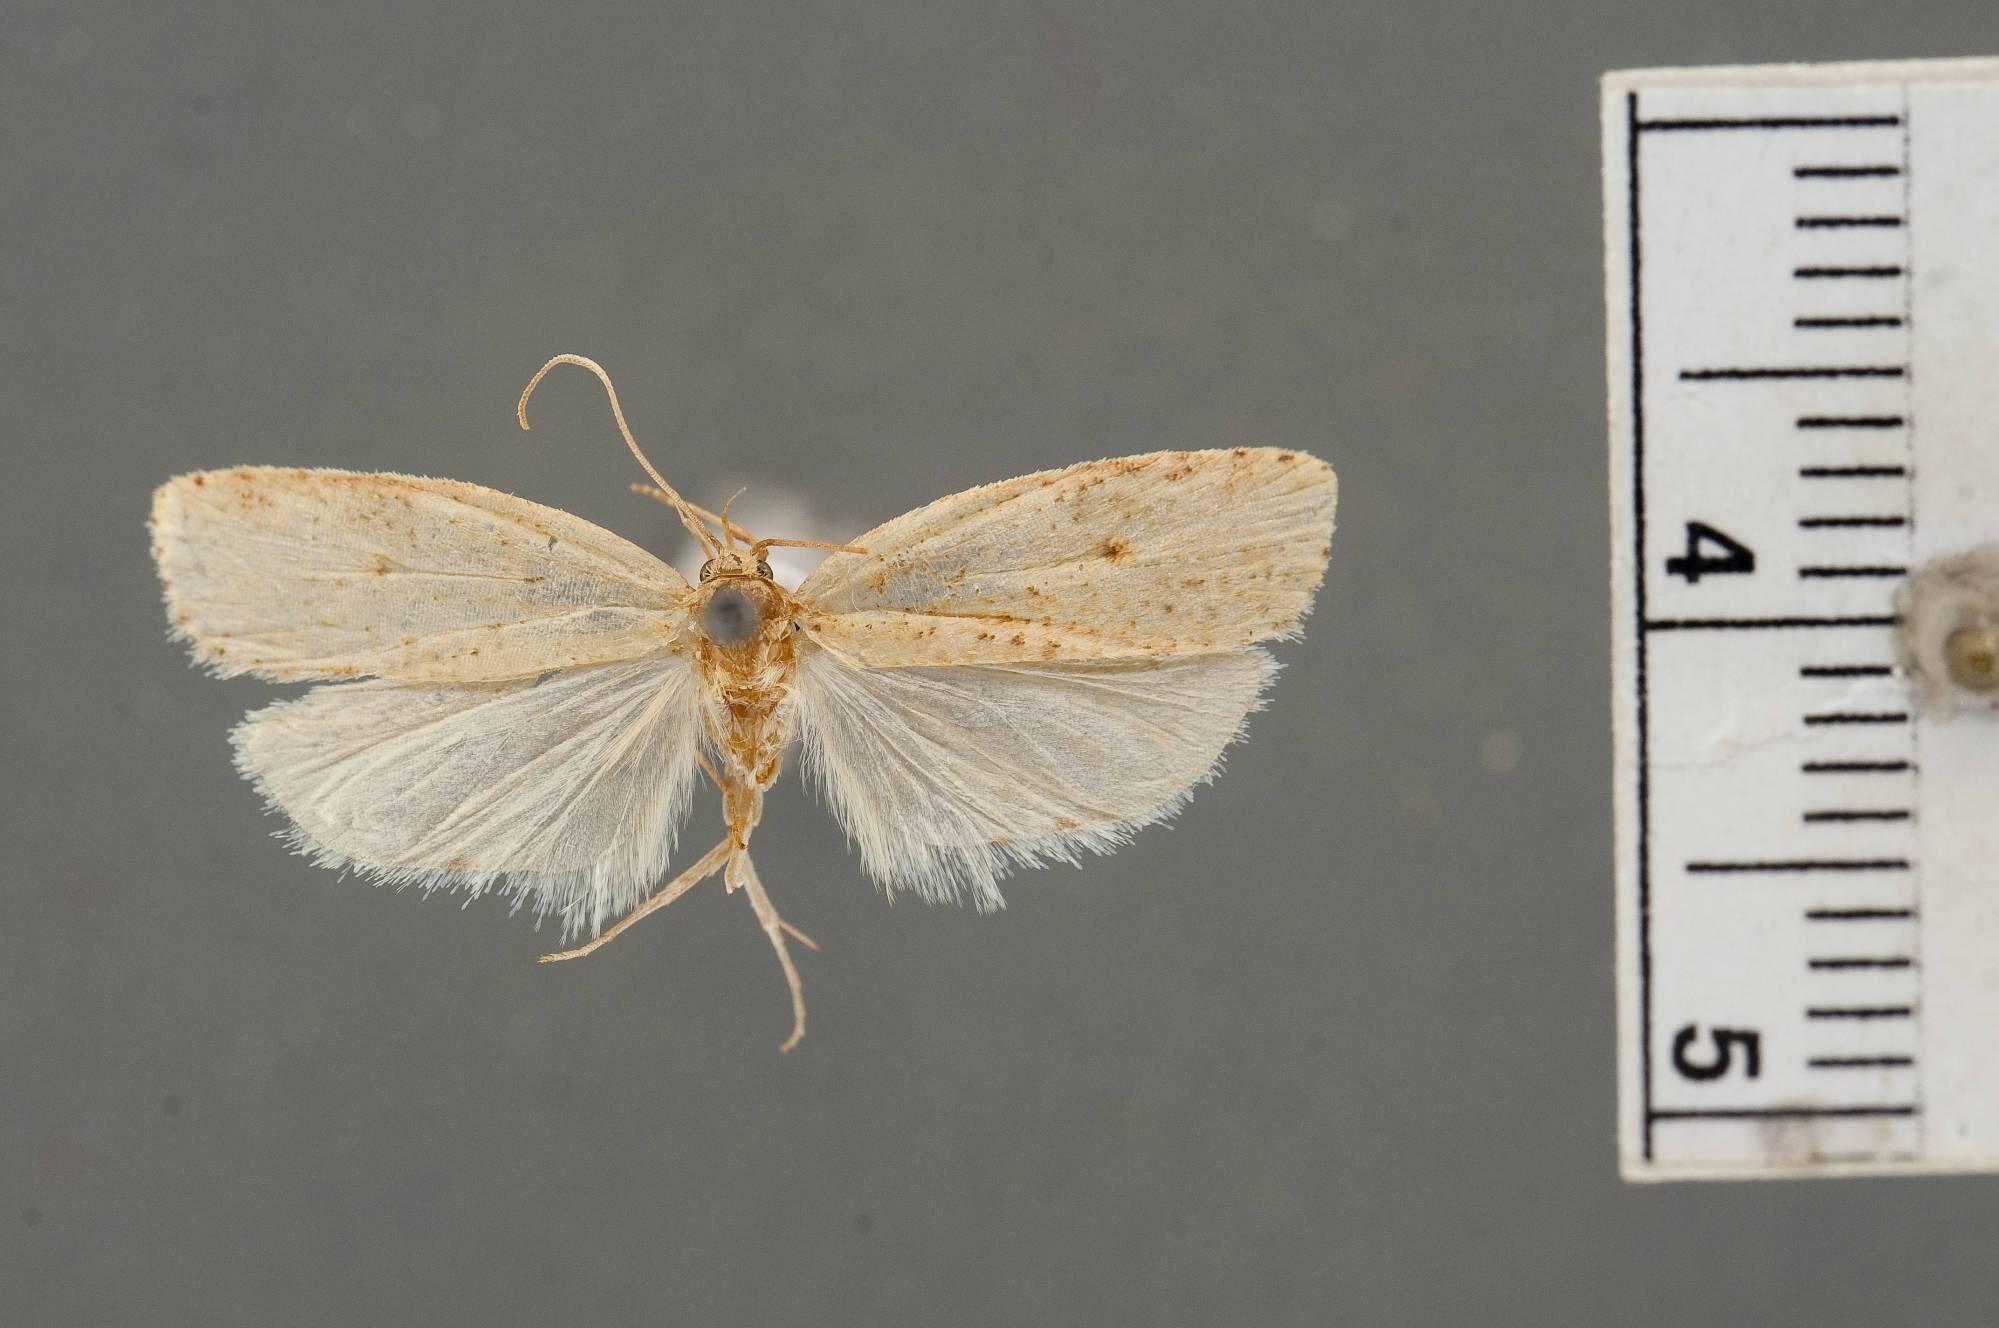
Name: Doina trachycantha
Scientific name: Doina trachycantha Clarke, 1978
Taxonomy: Animalia, Arthropoda, Insecta, Lepidoptera, Glossata, Oecophoridae, Oecophorinae
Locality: Centro-Austral, Chile
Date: Jan 1898 to Mar 1898